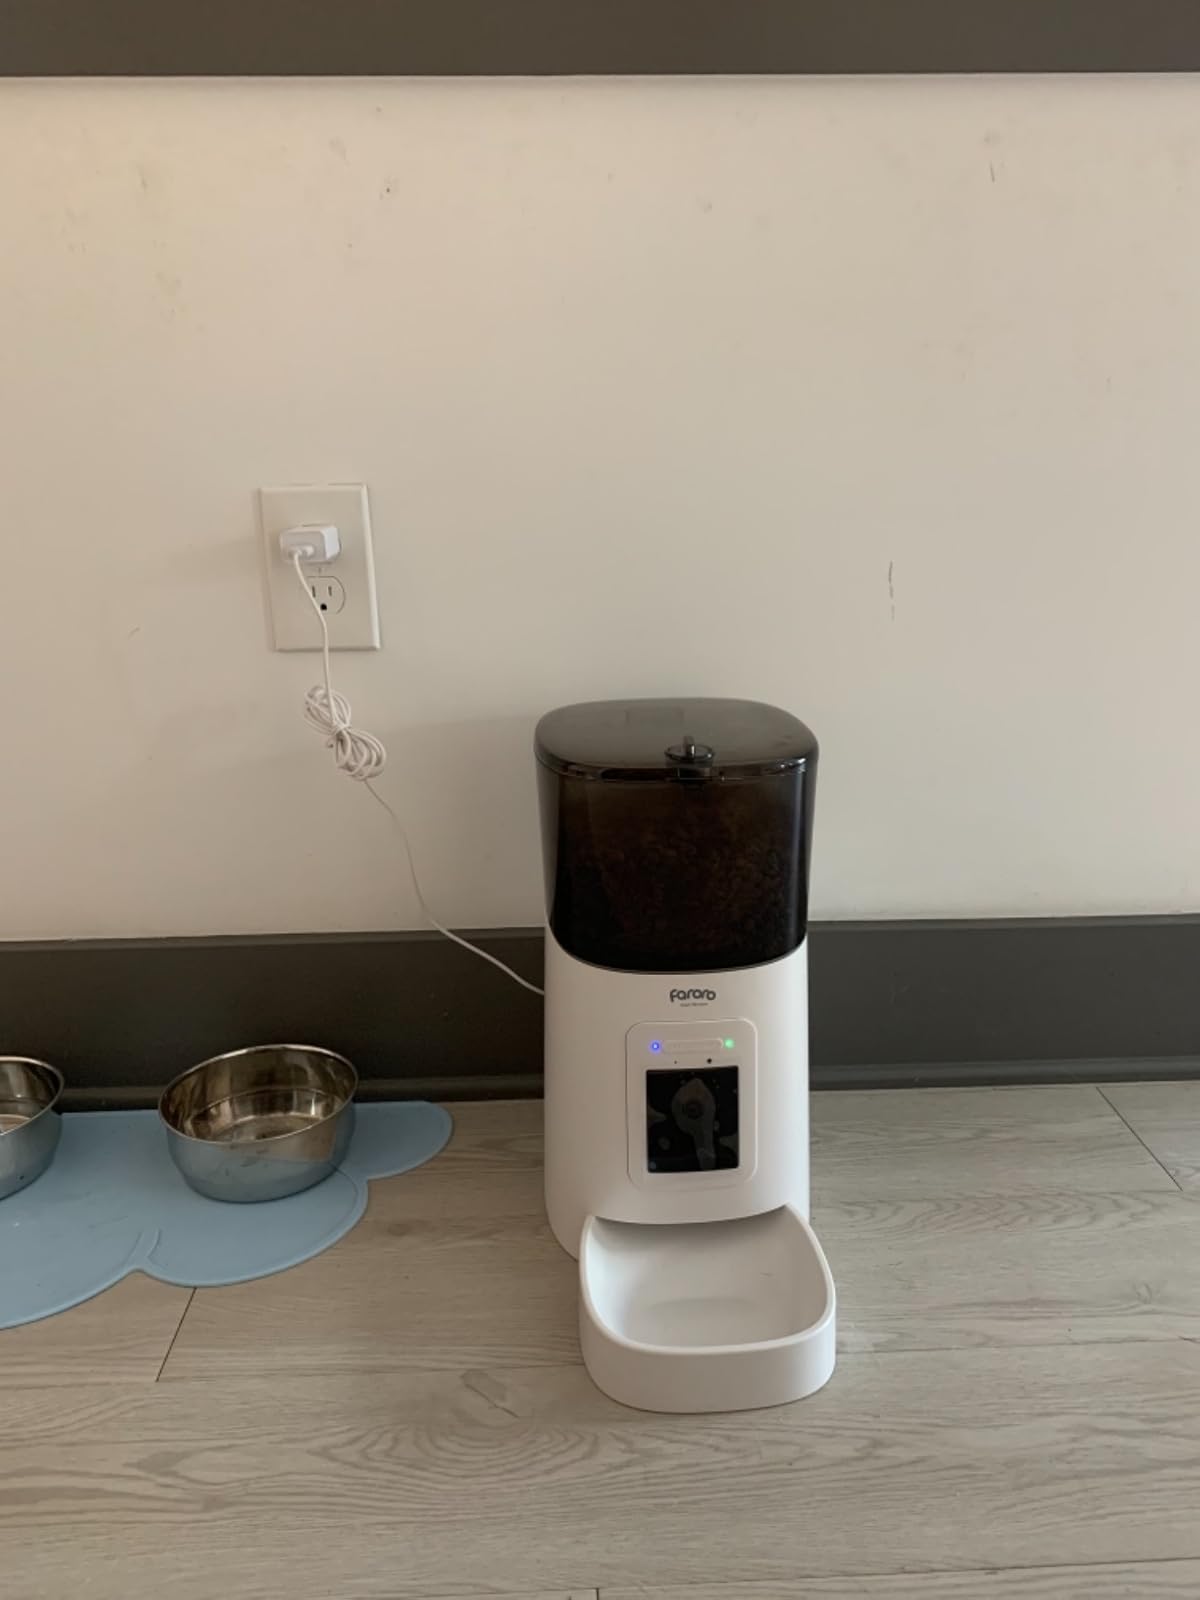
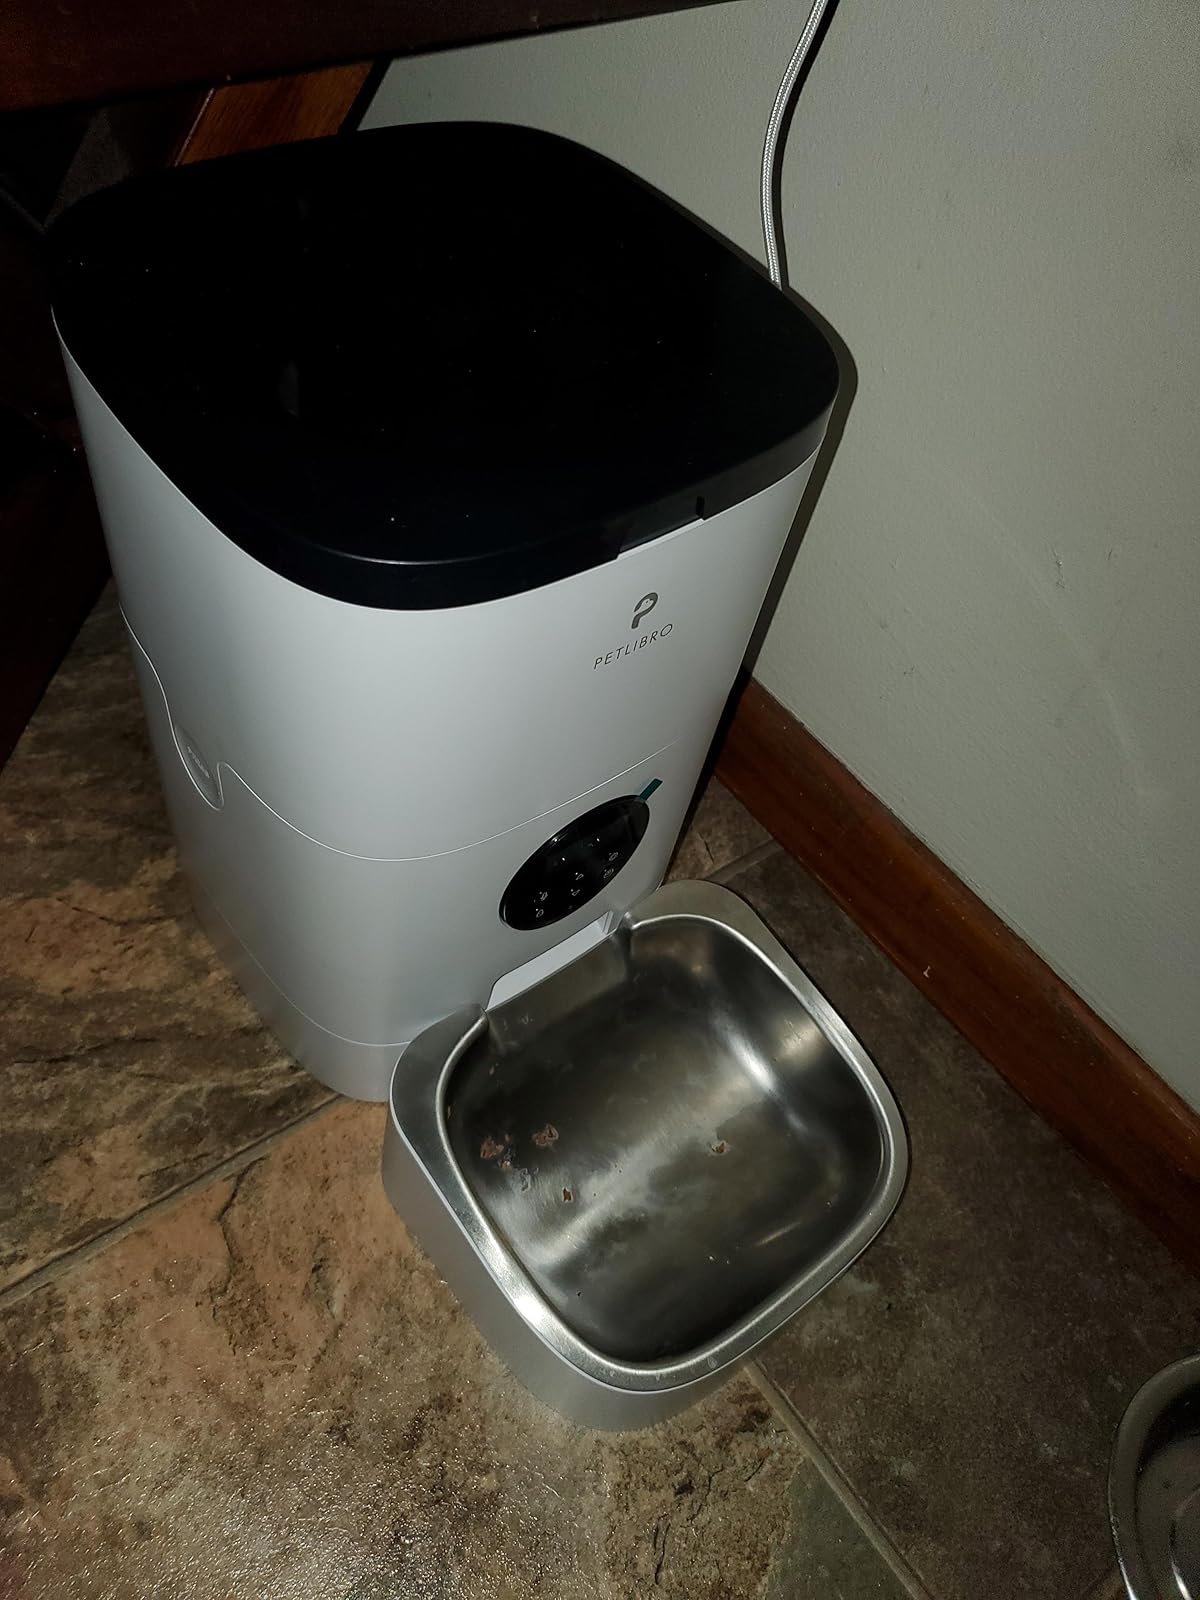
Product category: items_feeder
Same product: no